Koivuhovi railway station

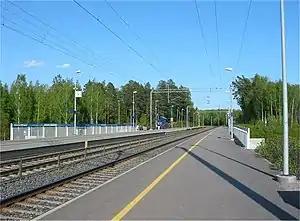

The Koivuhovi railway station is a station on the Helsinki commuter rail network, located between the stations of Kauniainen and Tuomarila. The station was opened in its current form in 1997.